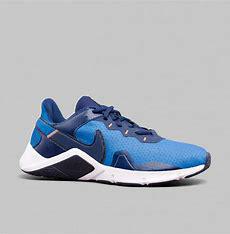
Brand: Nike
Model: Legend Essential 2